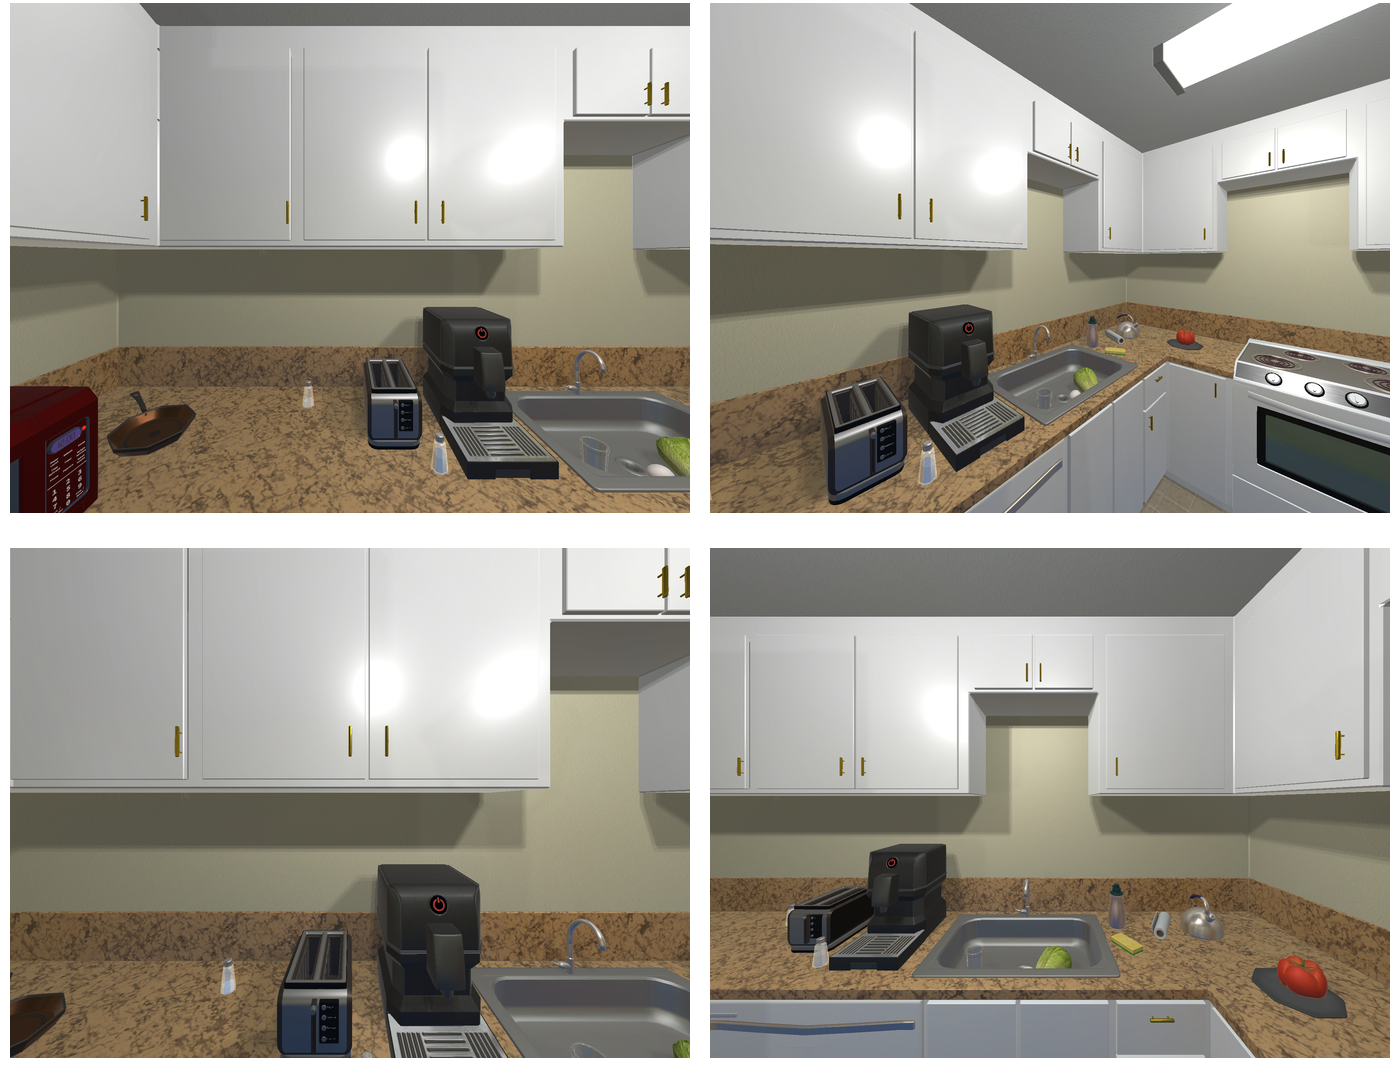Task instruction: Turn on the toaster.
Answer: {"task_instruction": "Turn on the toaster.", "nodes": ["toaster lever", "toaster"], "edges": [{"functional_relationship": "adjust", "object1": "toaster lever", "object2": "toaster", "spatial_relations": ["in_front_of", "close"], "is_touching": true}], "action_type": "push", "function_type": "device_control"}